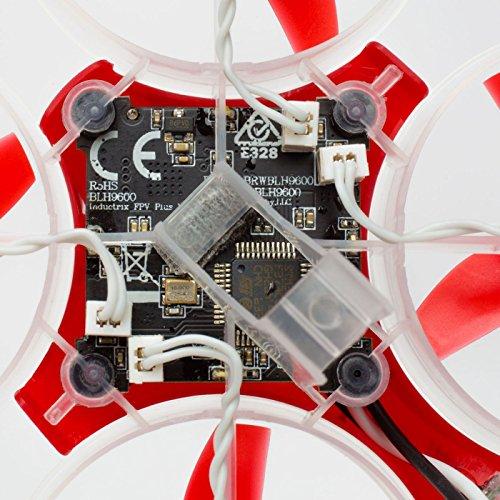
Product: Blade Inductrix FPV+ BNF Micro RC Drone with FPV Camera/Video Transmitter and Safe Tech | LED | EDF Power System | 500mAh 1S LiPo Battery & USB Charger
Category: Toys & Games | Hobbies | Remote & App Controlled Vehicles & Parts | Remote & App Controlled Vehicles | Quadcopters & Multirotors
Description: Micro RC drone with FPV capability right out of the box - just add your own 5+ Channel Spektrum Tx and compatible 5.8GHz Video Receiver or Headset.
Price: $59.99